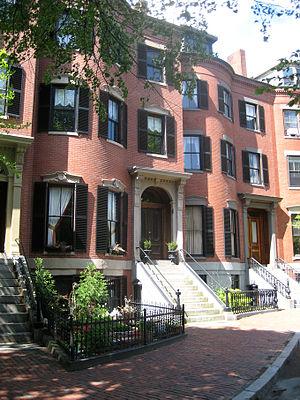
Le South End est un quartier de Boston, au Massachusetts, au nord-est des États-Unis. Il est connu pour son architecture du XIXᵉ siècle et sa communauté gaie.